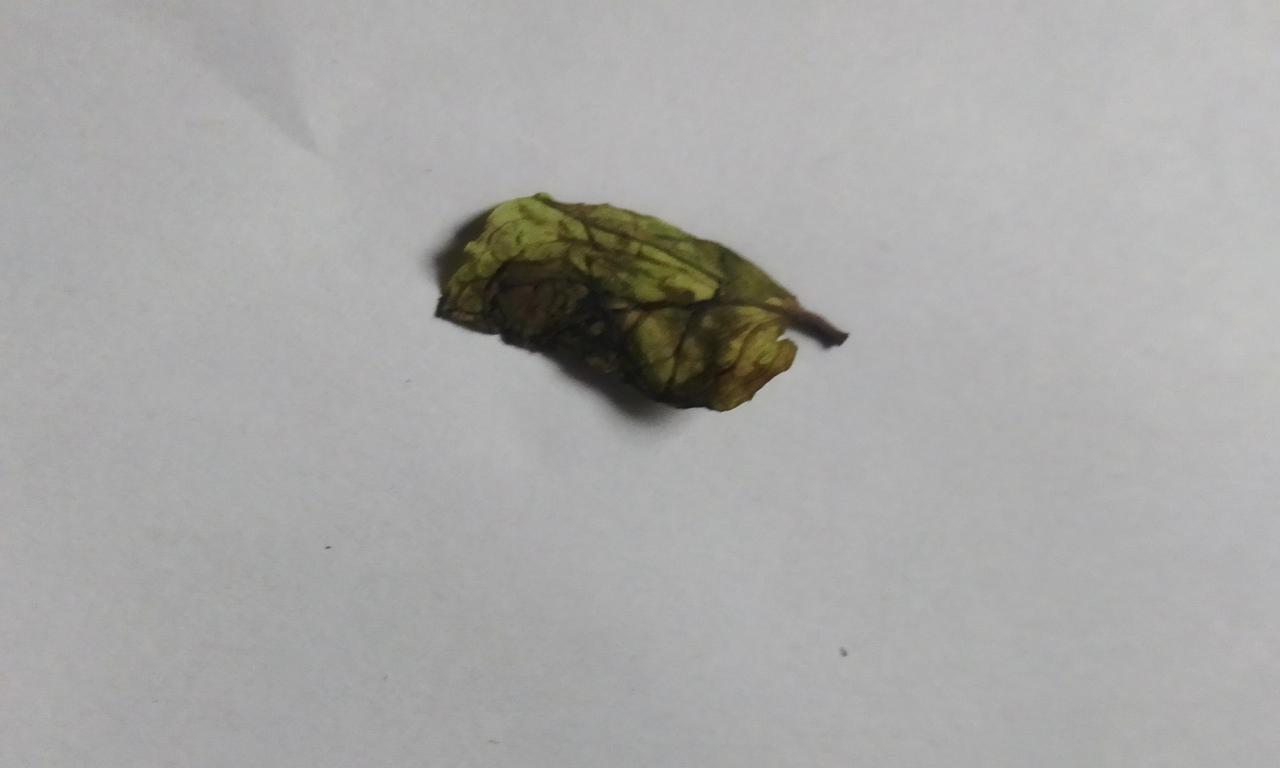
Label: Spoiled